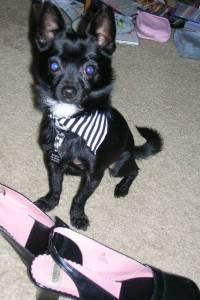
Breed: chihuahua